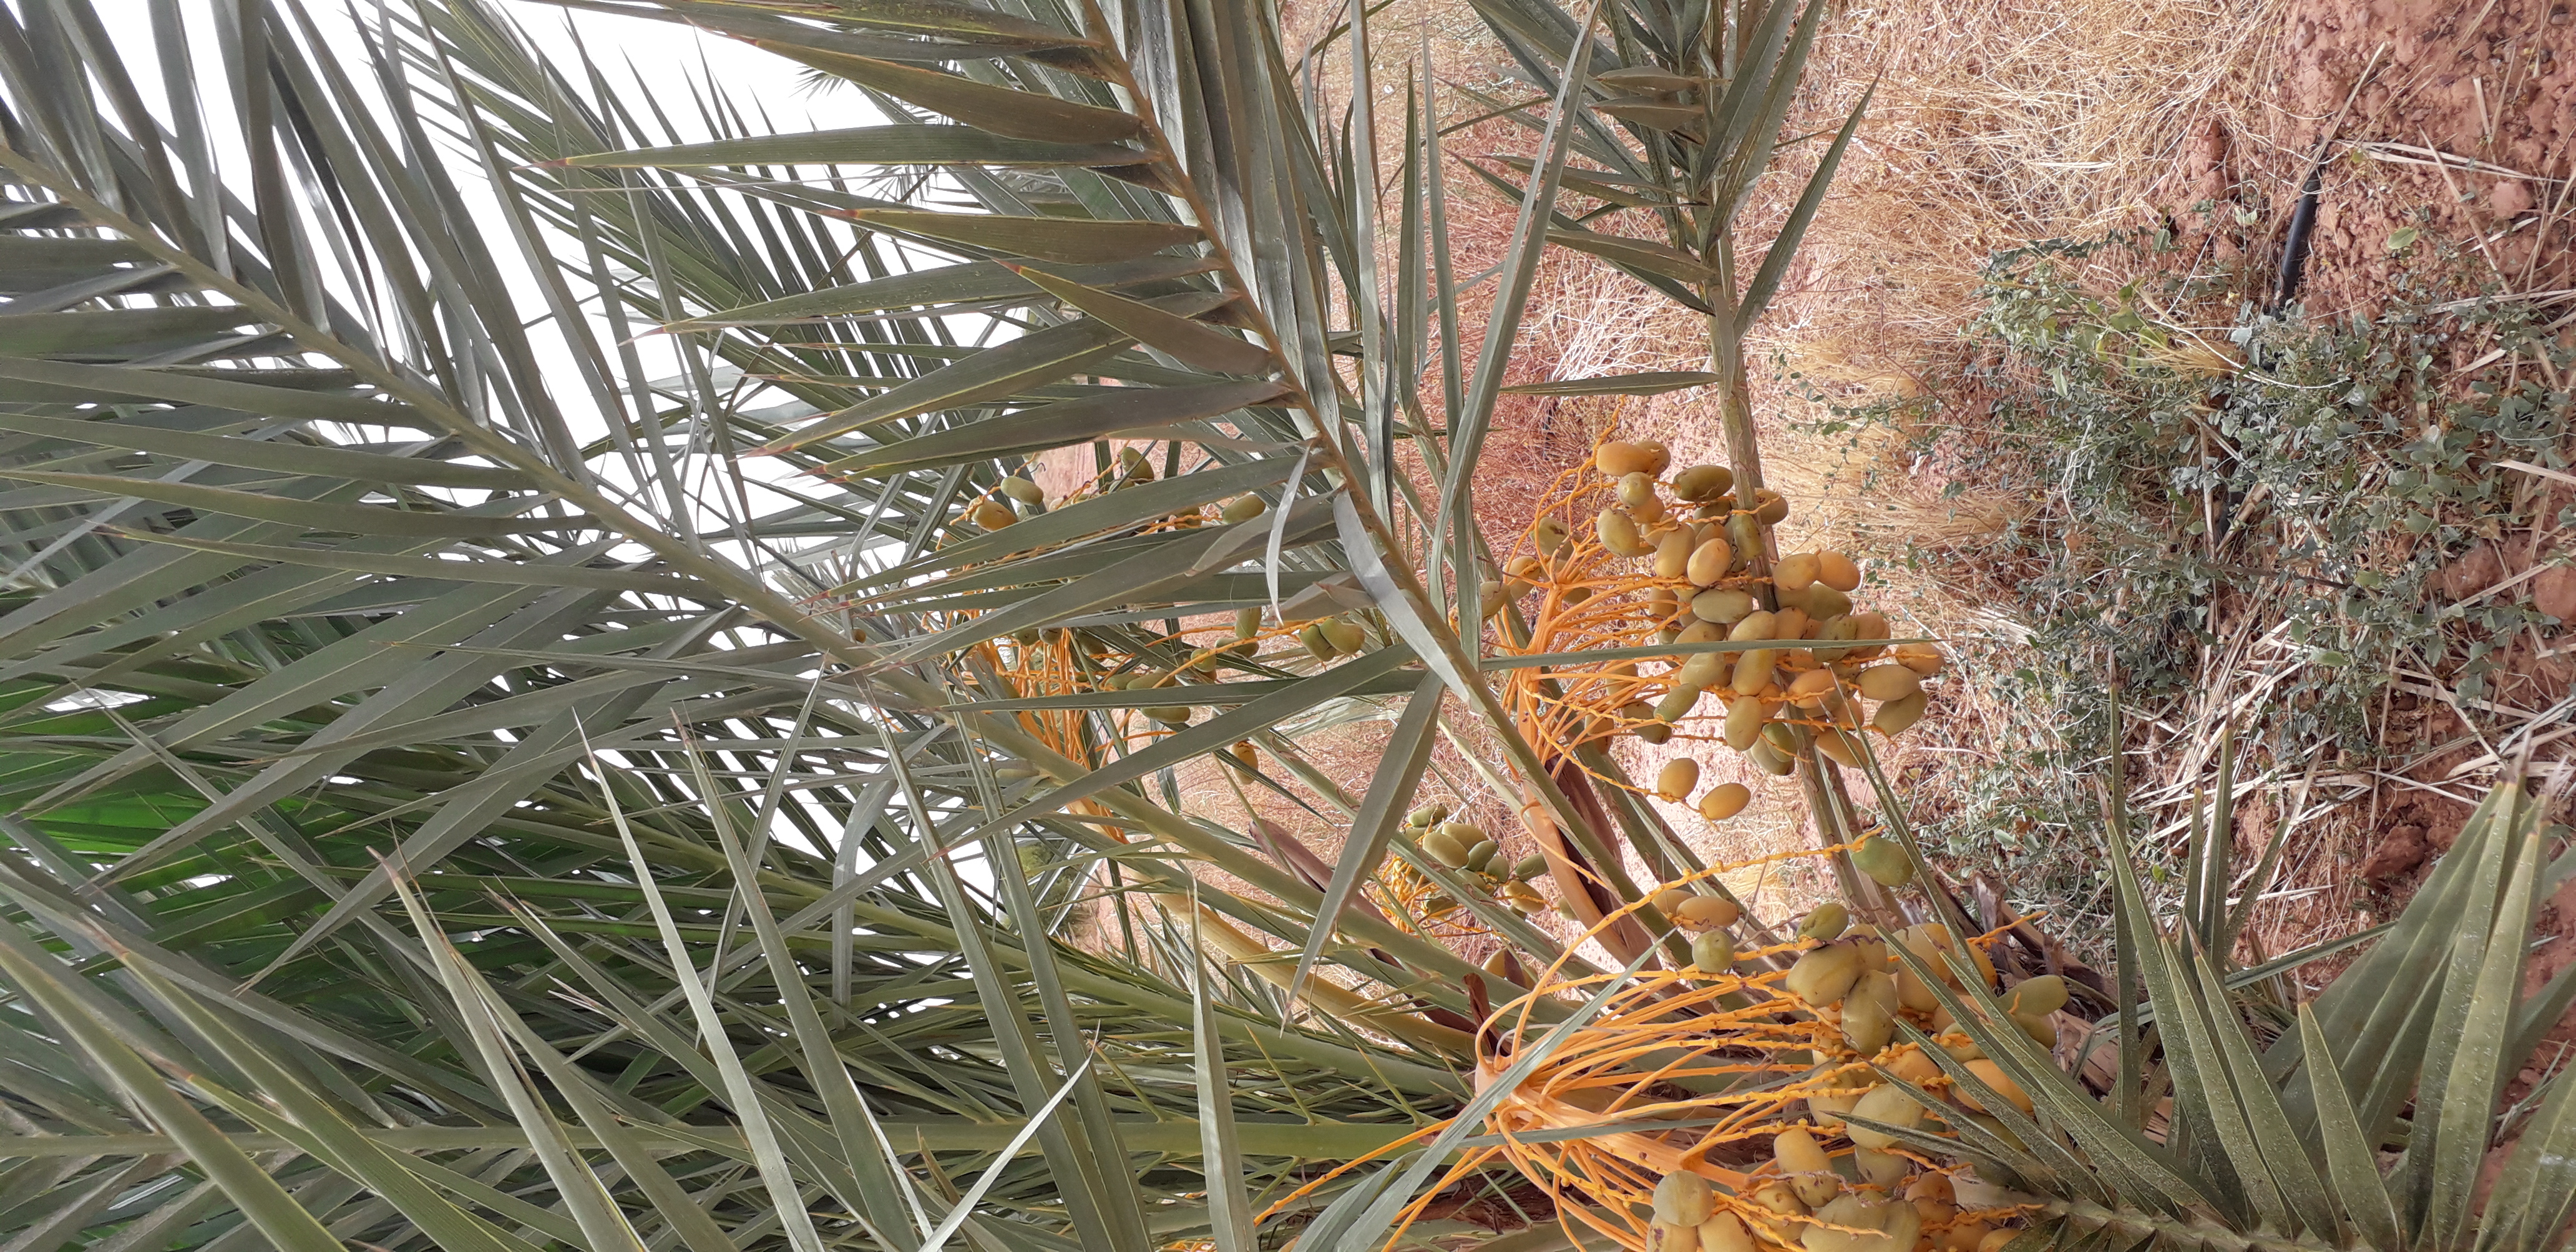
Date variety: Boumajhoul